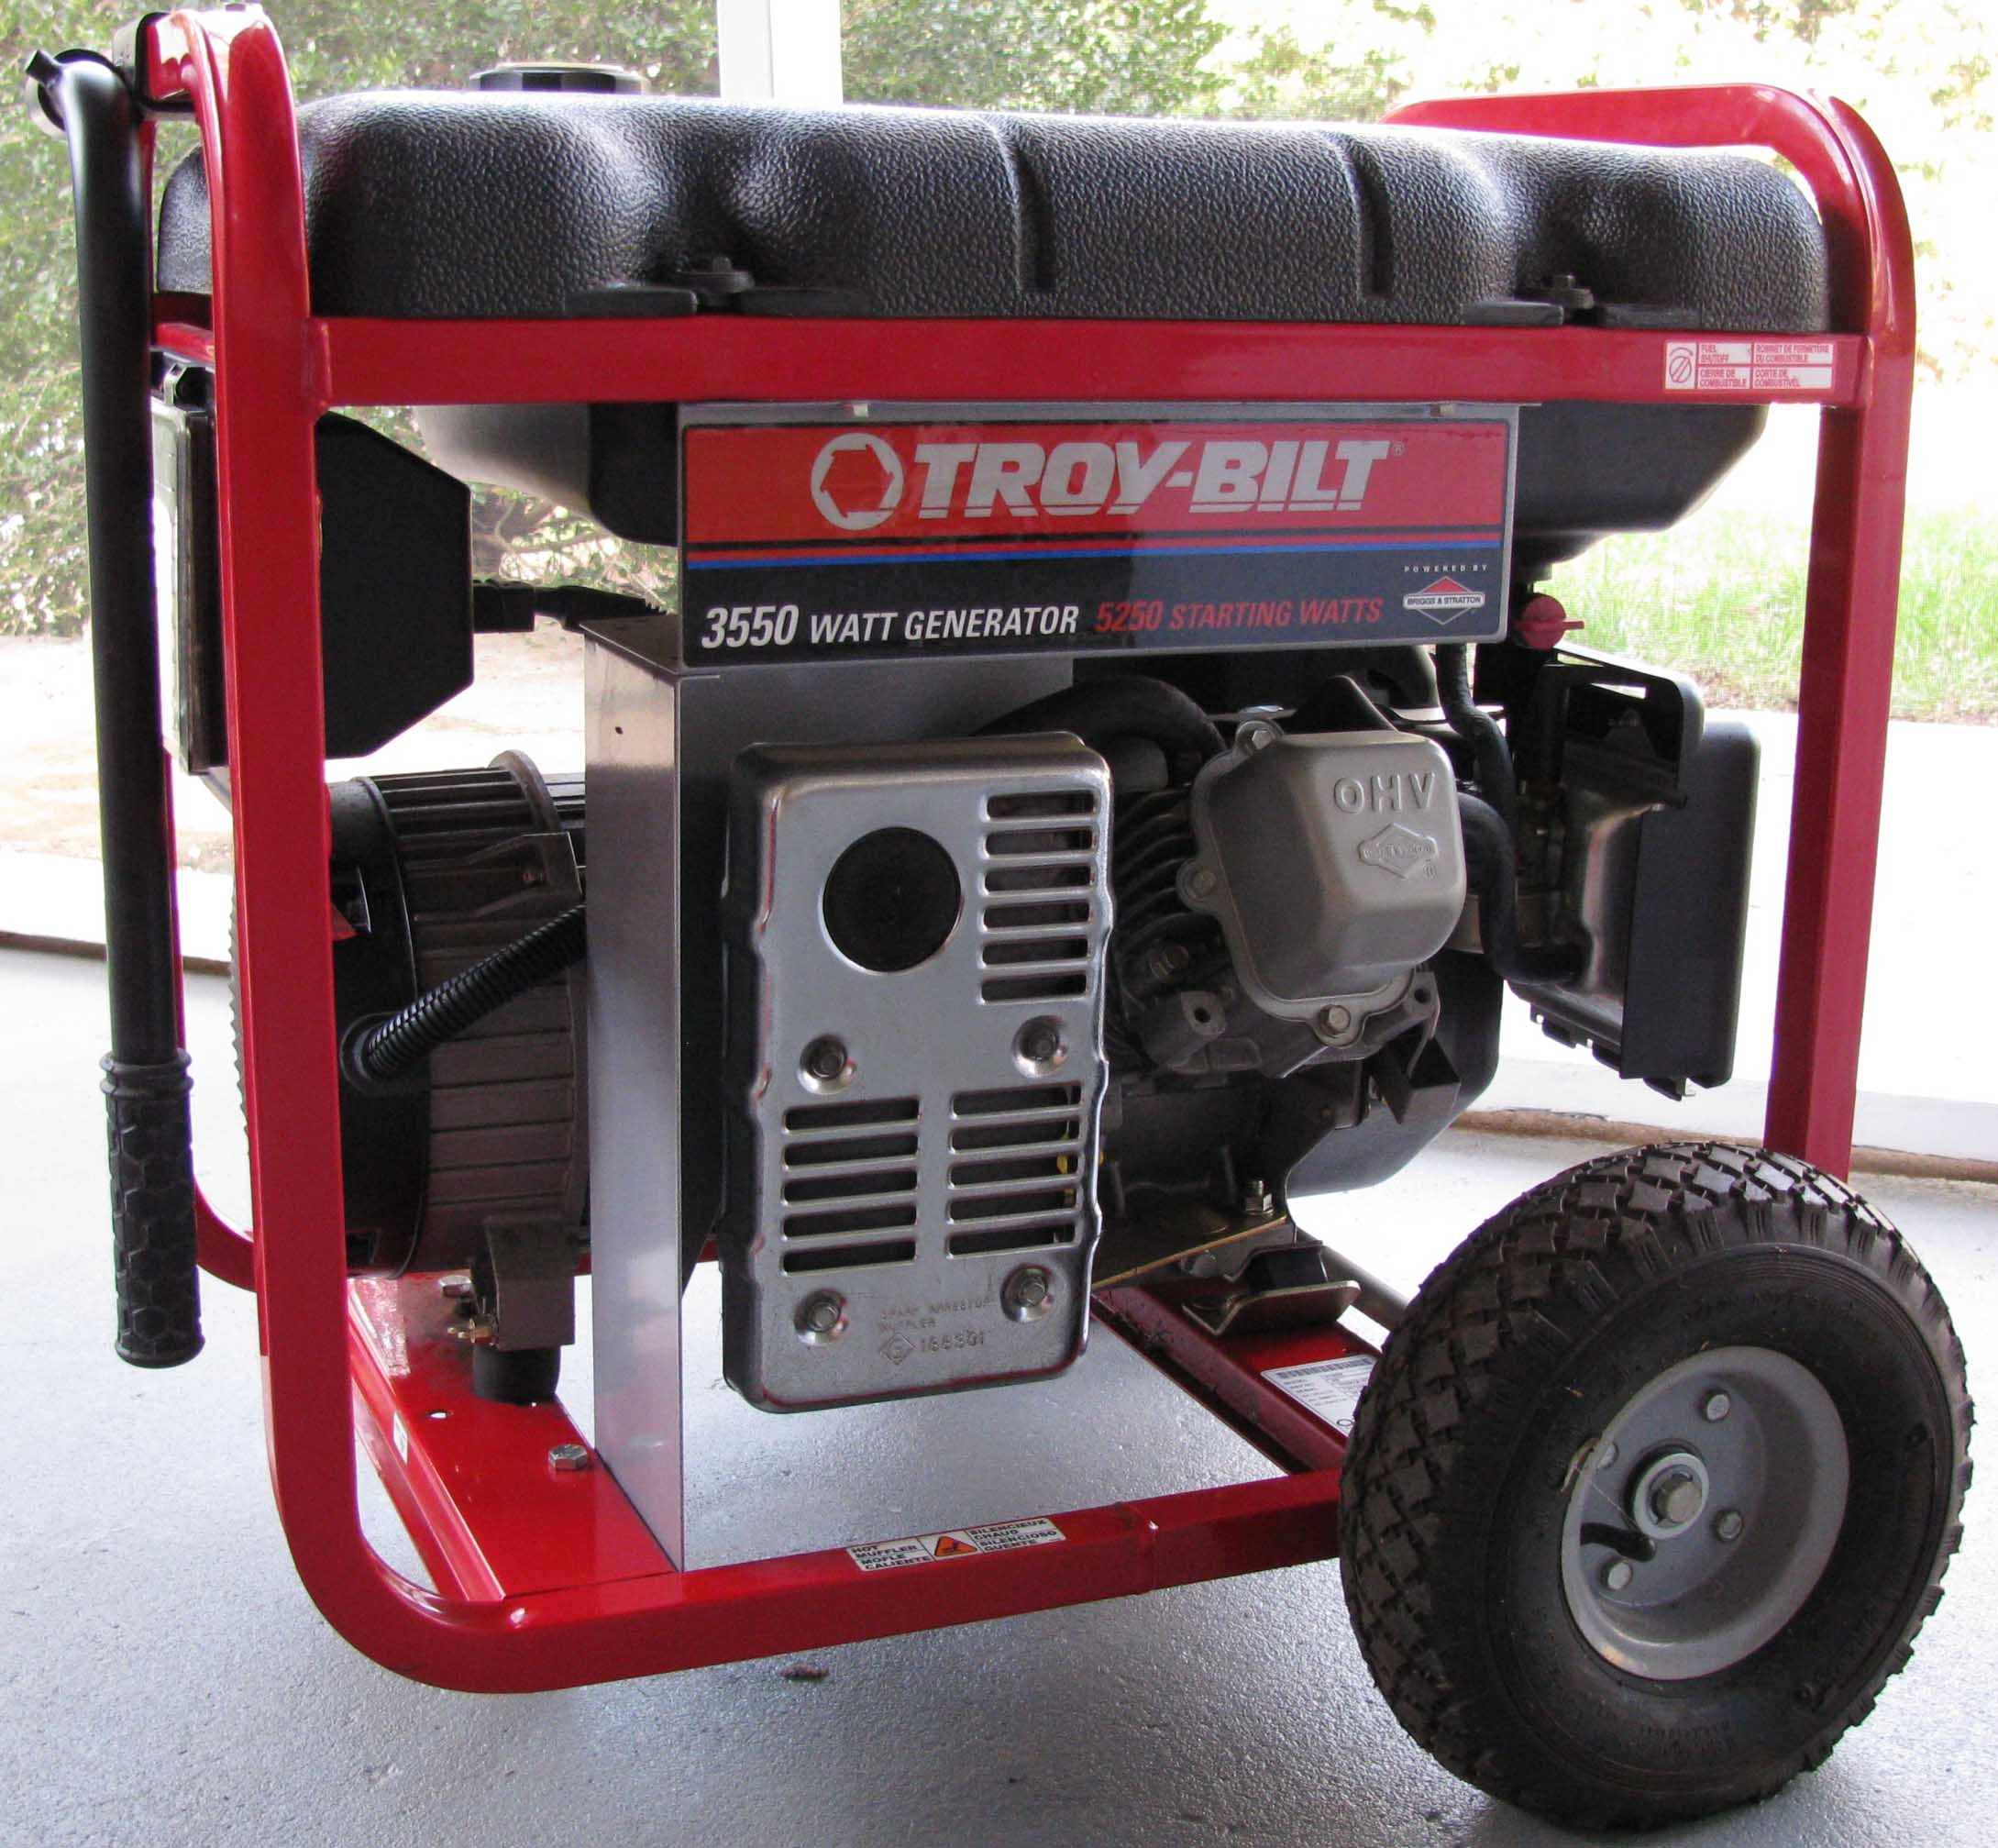
car, tractor, vehicle, equipment, machine, generator, bumper, electric, city car, agricultural machinery, land vehicle, automobile make, automotive exterior, outdoor power equipment